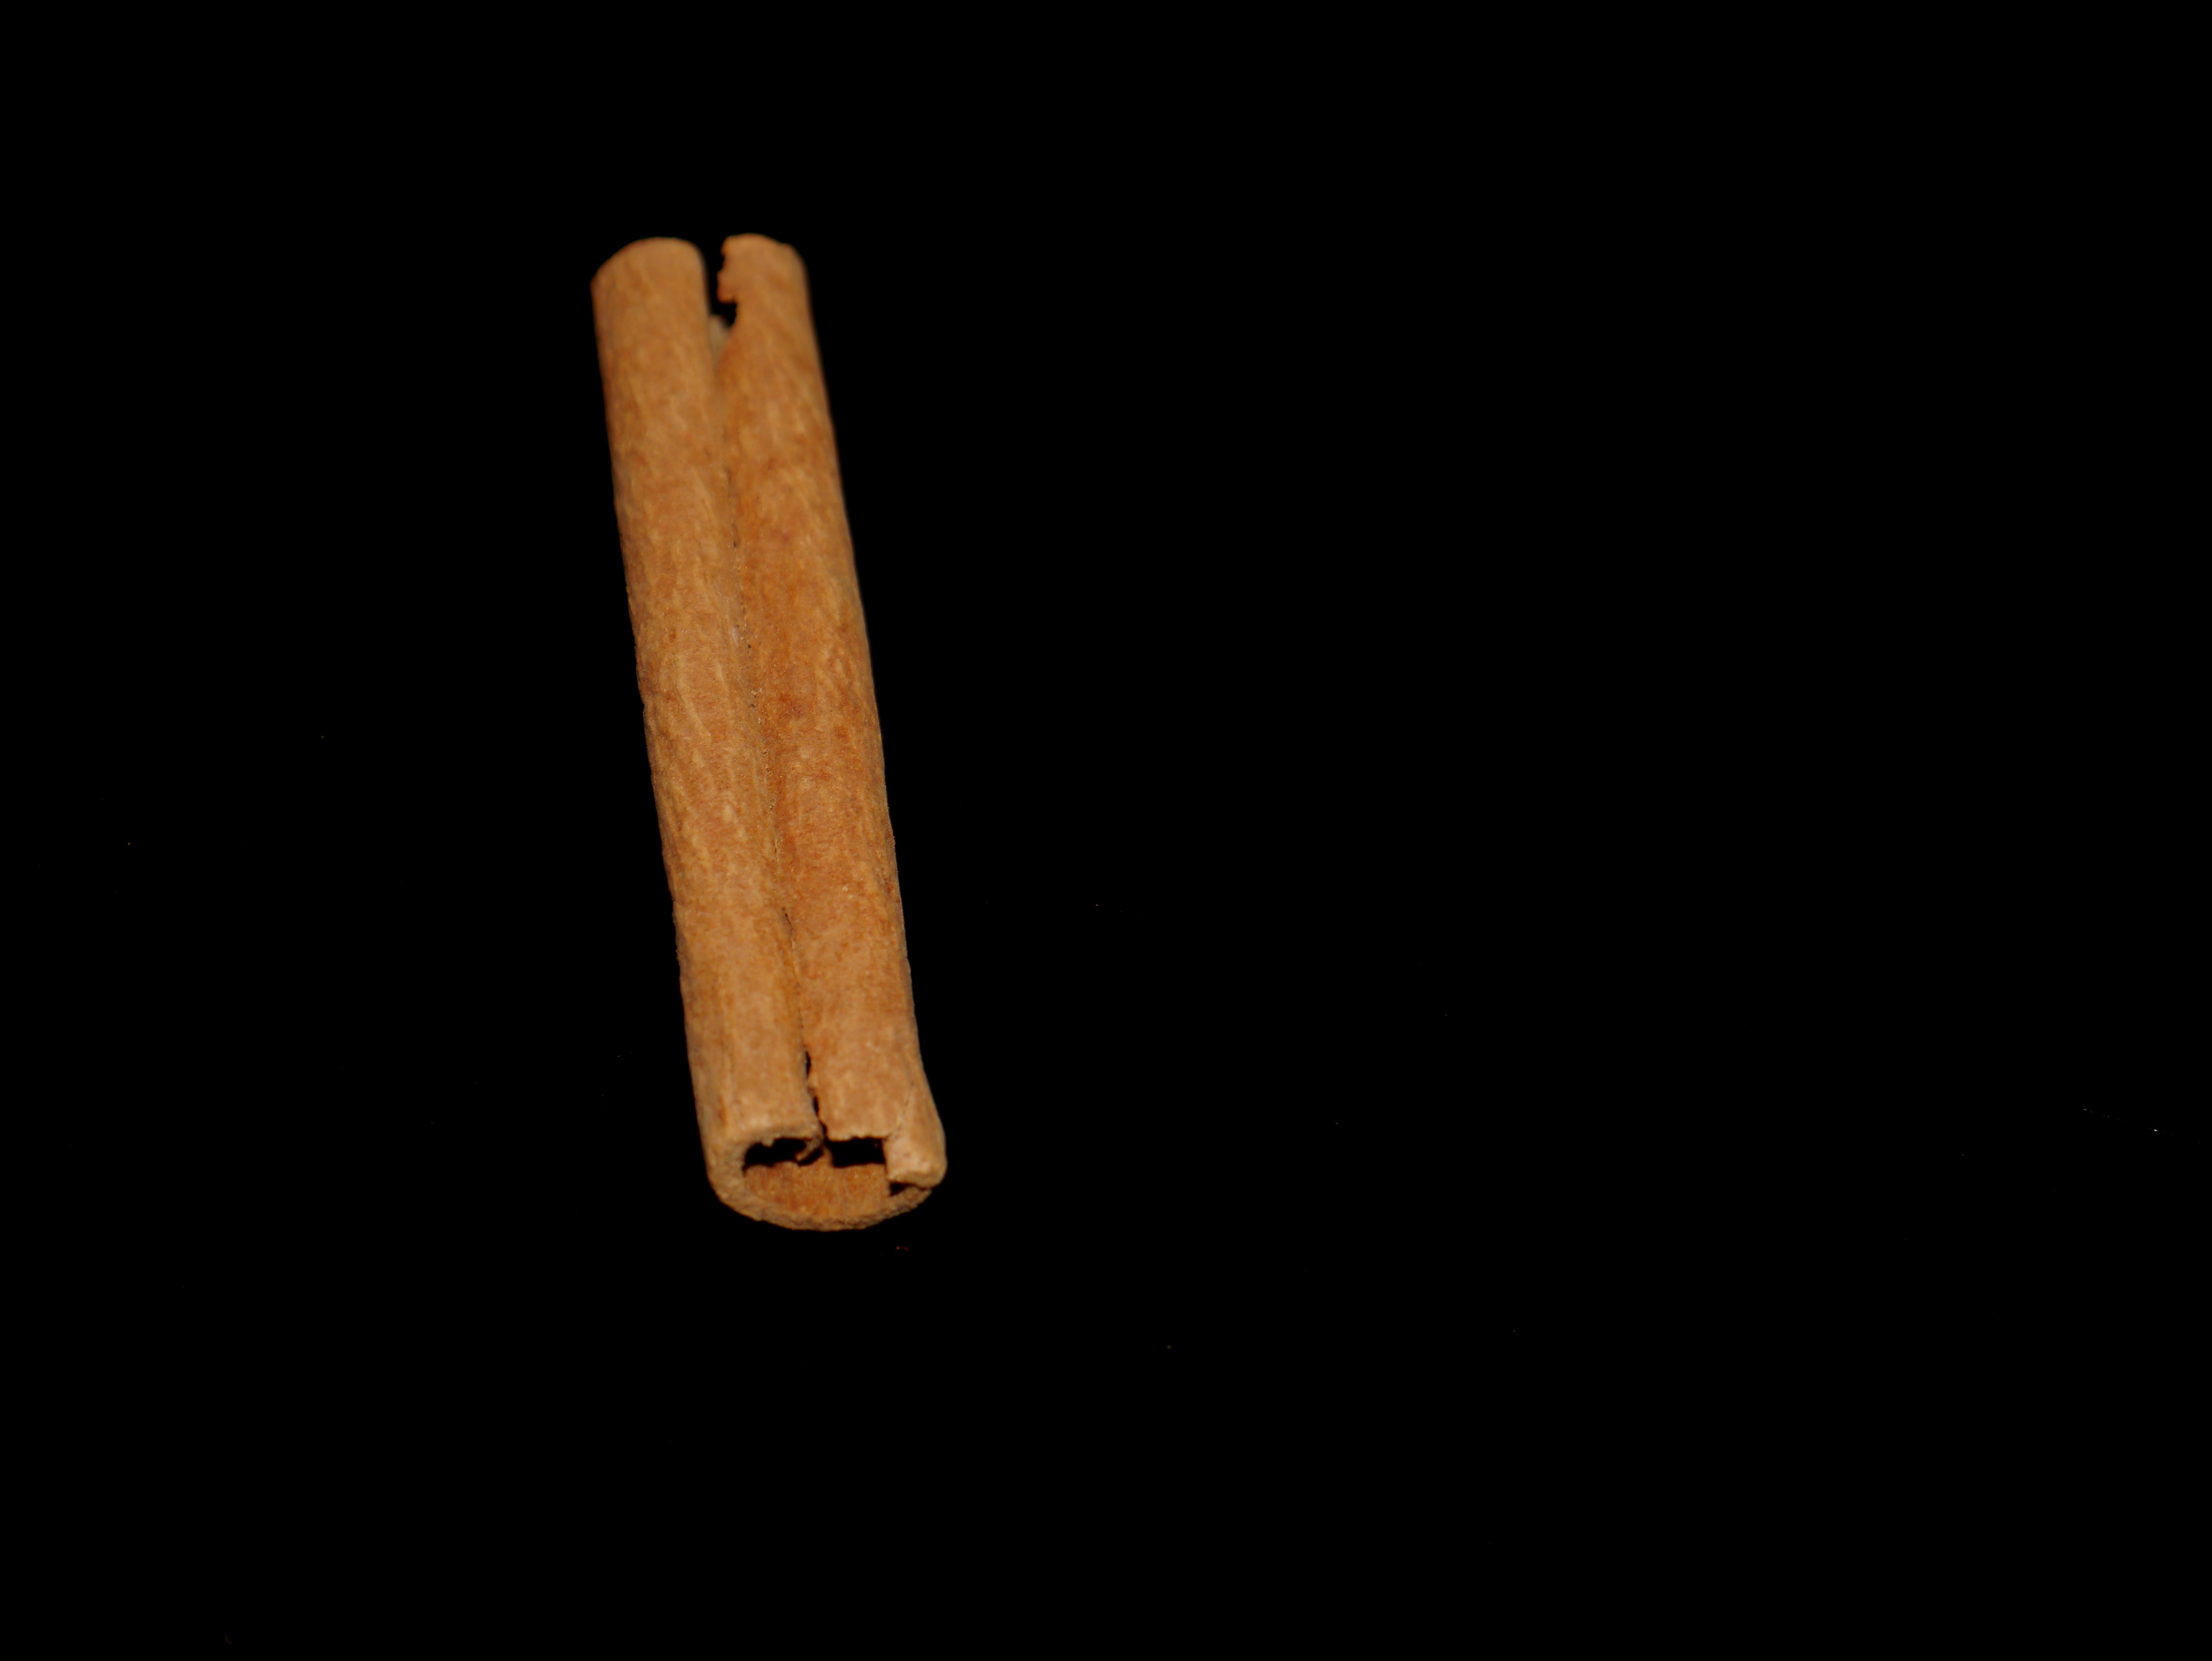
hand, wood, guitar, finger, spice, christmas, cinnamon, cinnamon stick, fragrance, brown black